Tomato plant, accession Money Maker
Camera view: horizontal (90 deg, fisheye); turntable rotation: 60 degrees
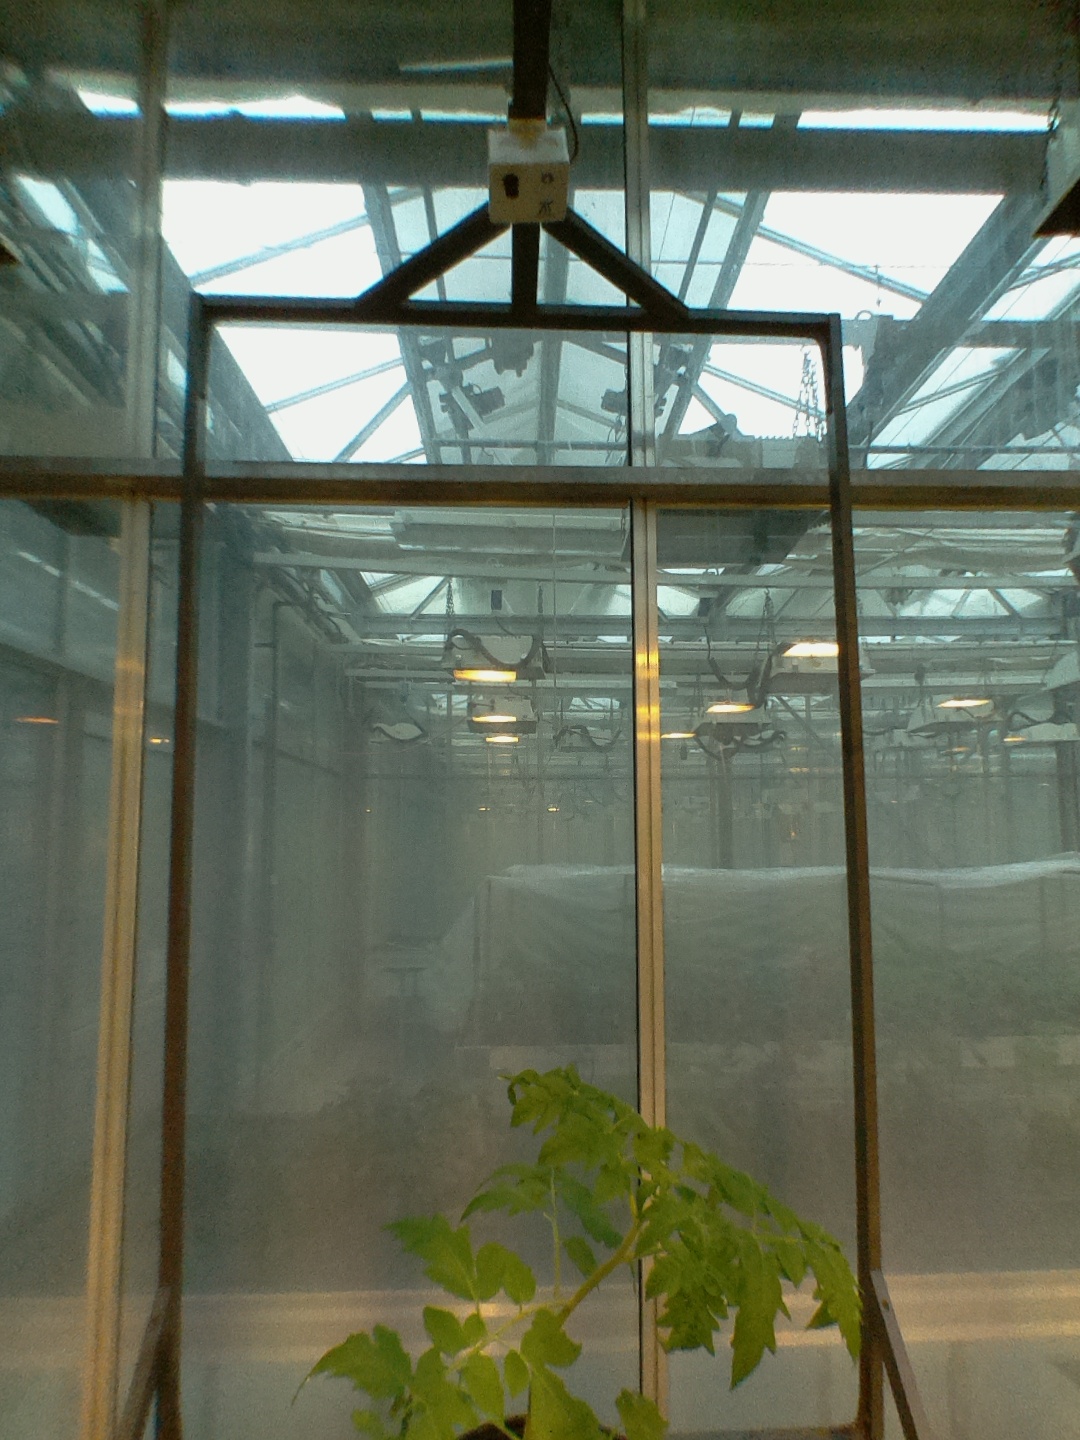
BBCH growth stage 13: 6 of true leaves visible